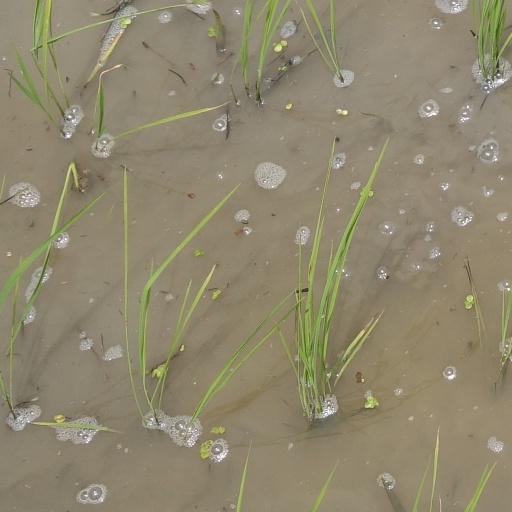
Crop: rice